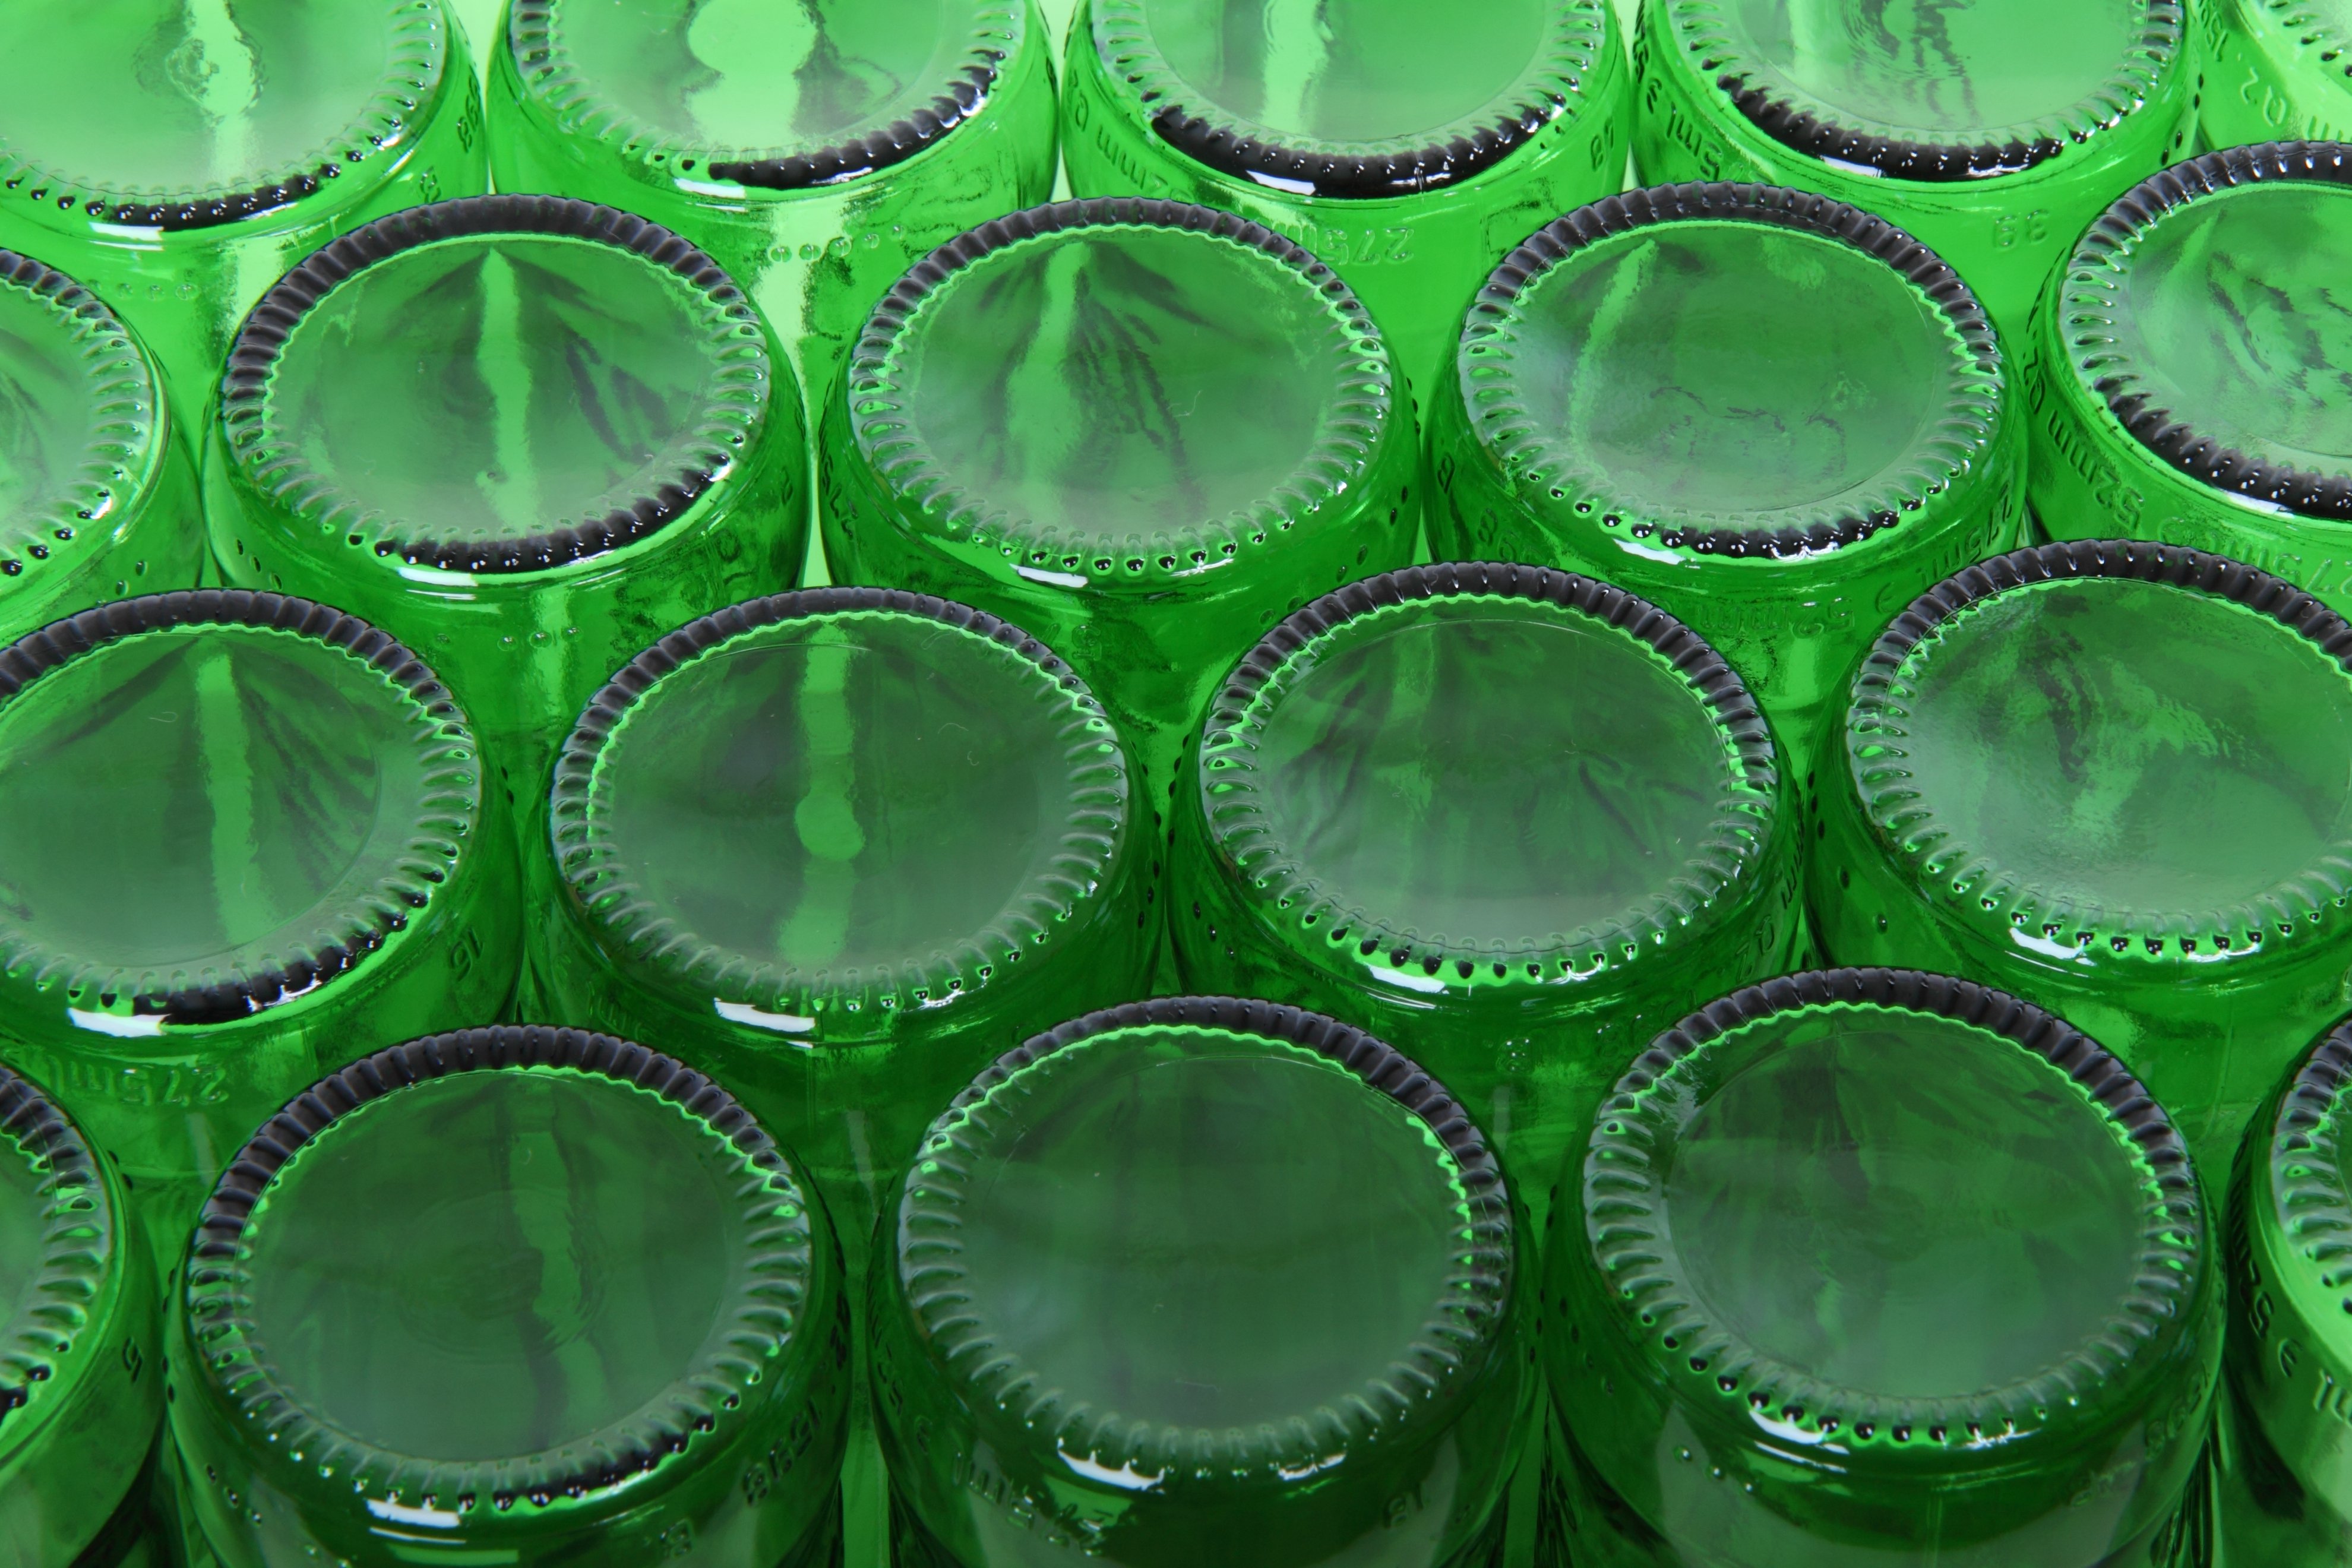
plant, leaf, flower, glass, green, clean, drink, bottle, empty, beer, alcohol, circle, background, party, detail, shape, glassware, pub, bottom